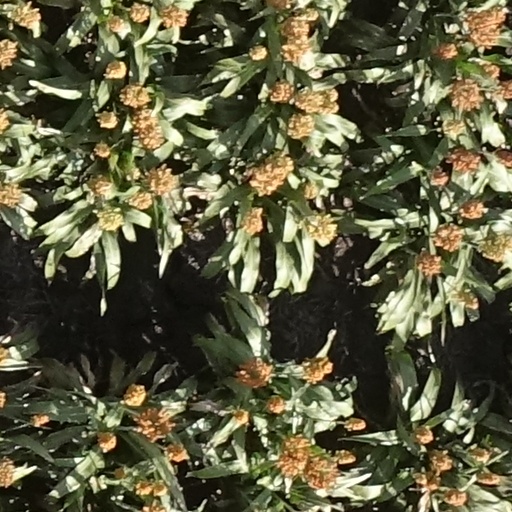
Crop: sorghum